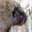
Label: porcupine